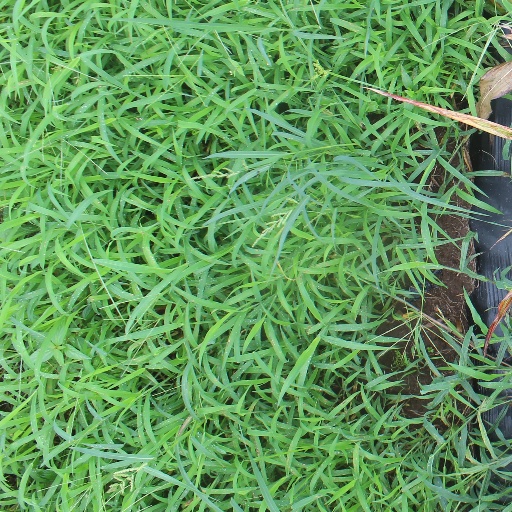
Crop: sorghum